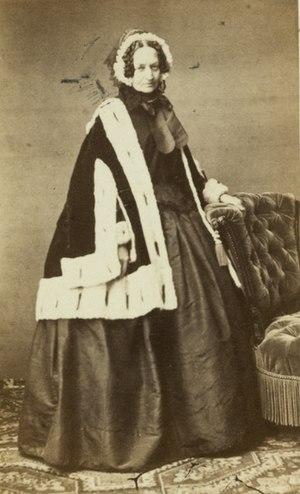
Henriette Adrienne Louise Fleur d'Oultremont de Wégimont et de Warfusée, est une Belge née à Maastricht le 28 février 1792 et morte au château Rahe le 26 octobre 1864, fut la maîtresse puis la seconde épouse du roi Guillaume Iᵉʳ des Pays-Bas qui abdiqua pour pouvoir l'épouser.